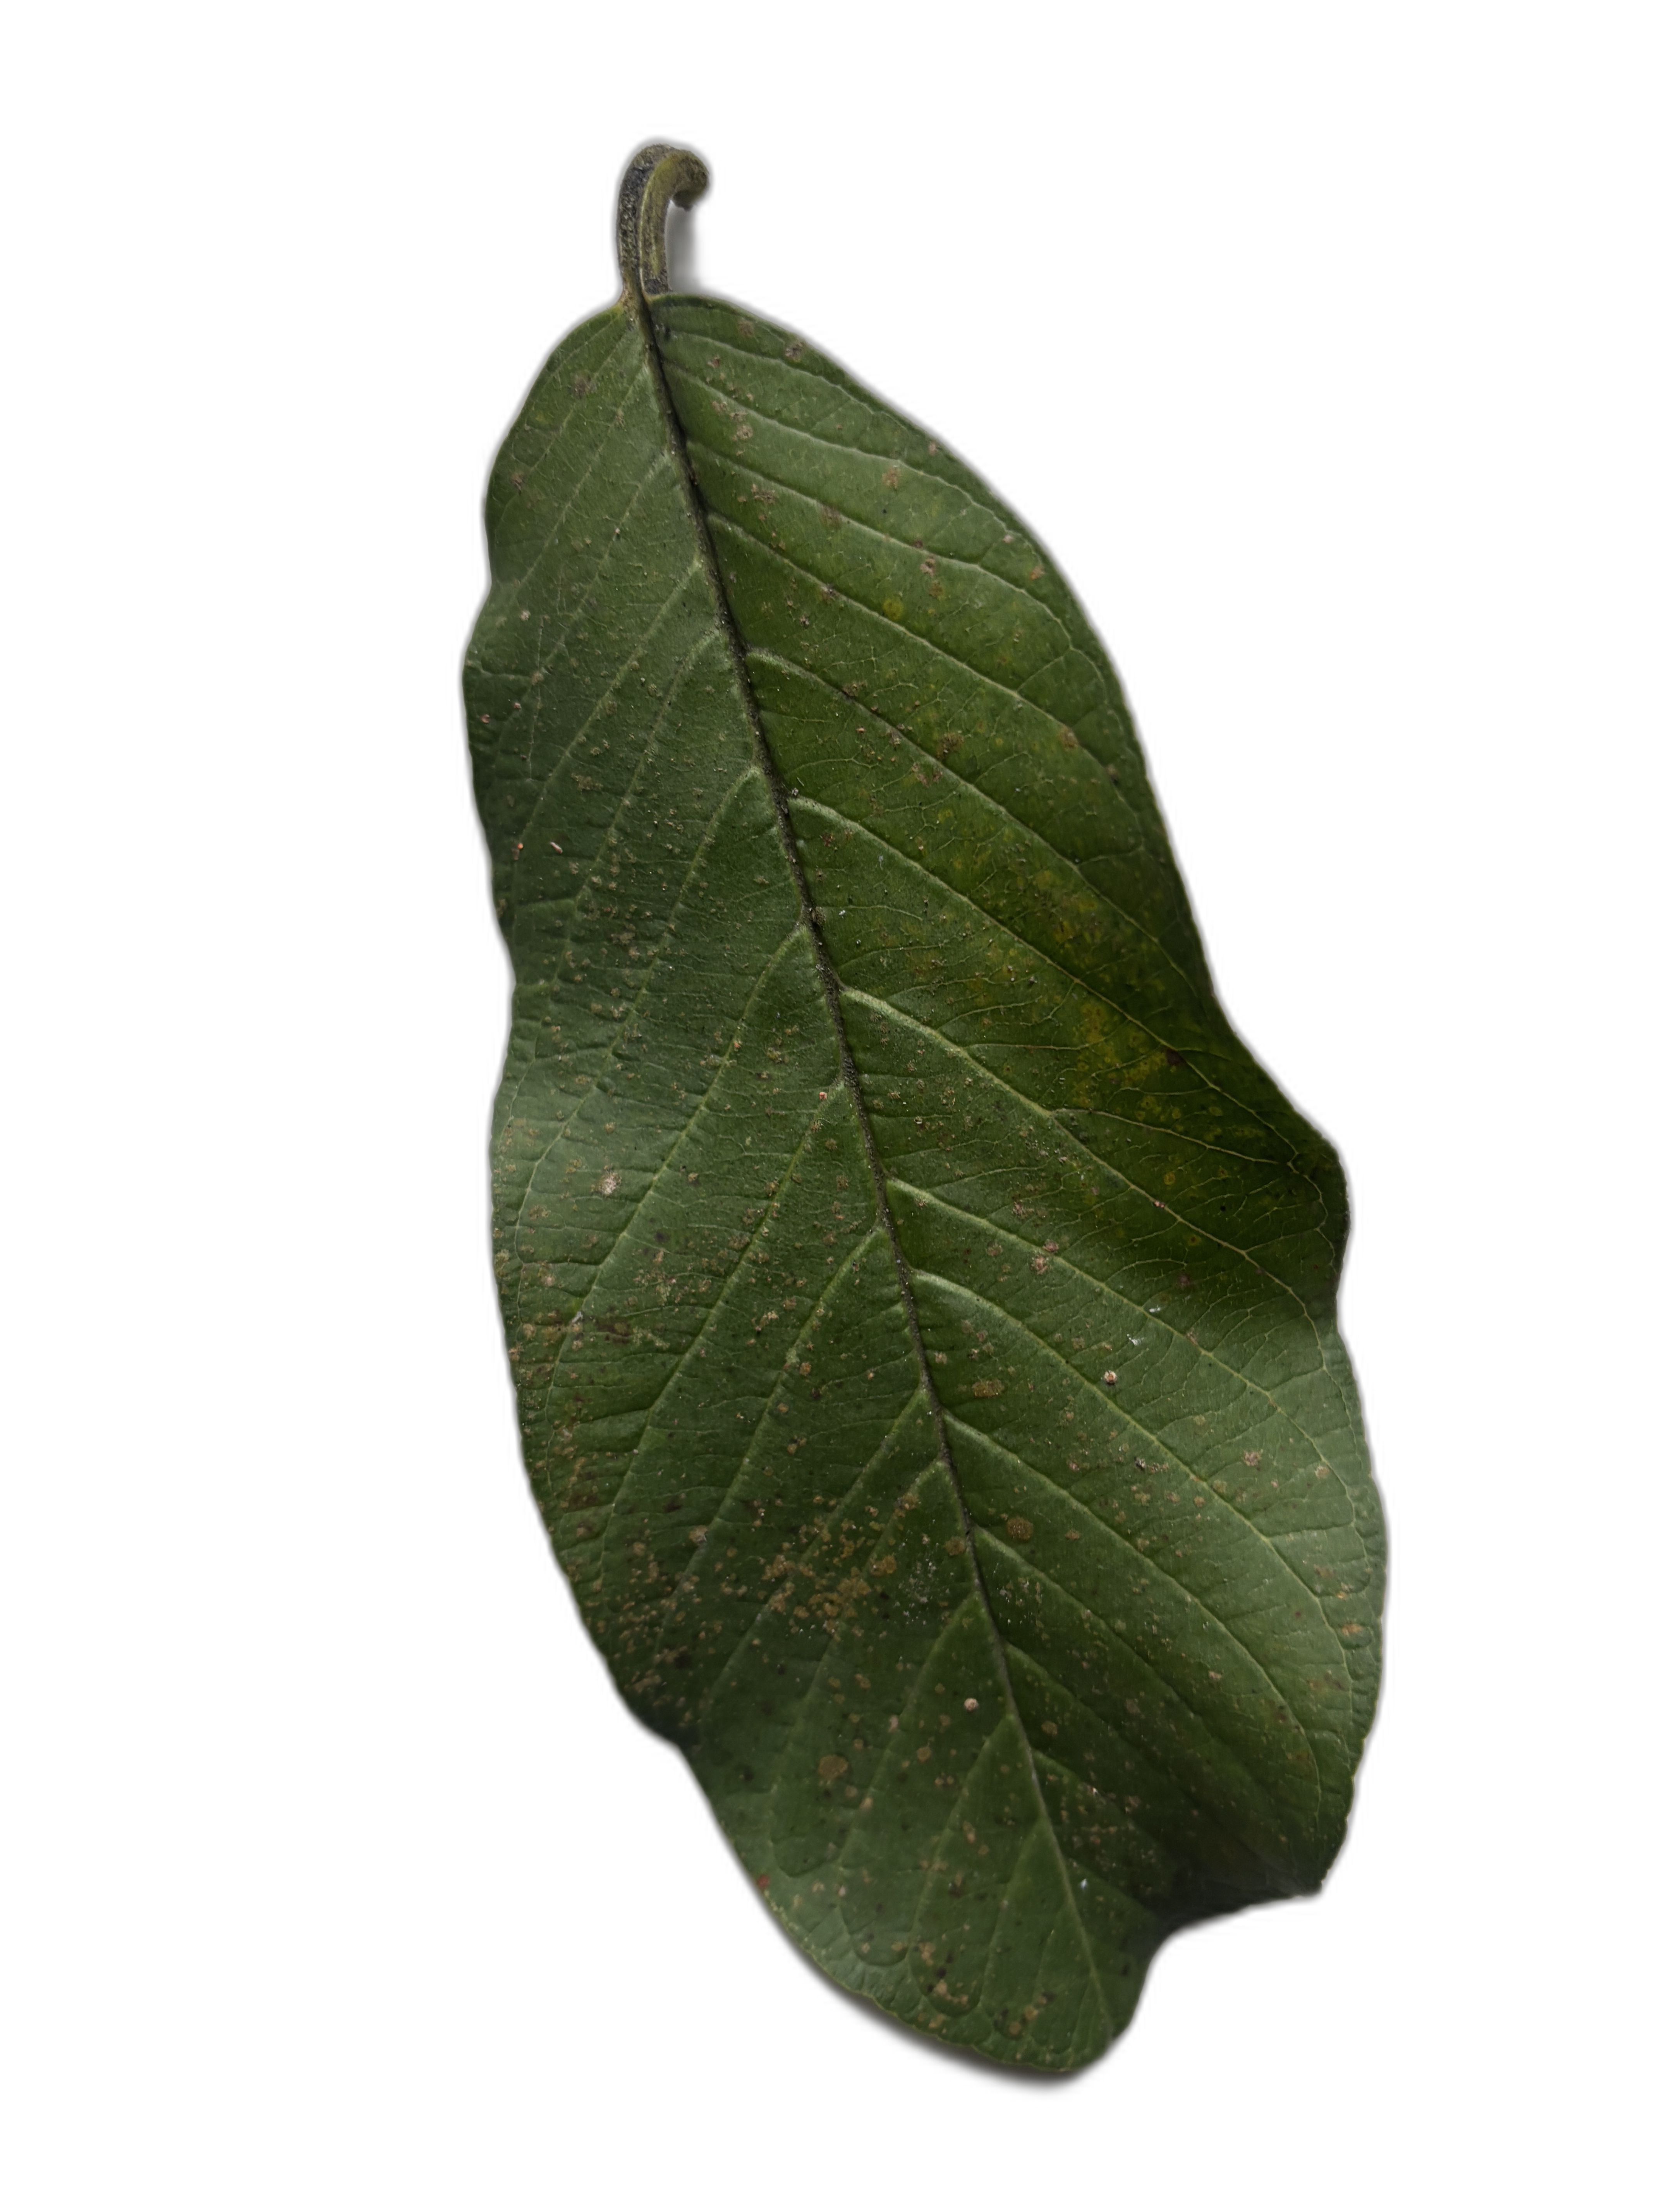
Plant part: leaf
Disease: Healthy